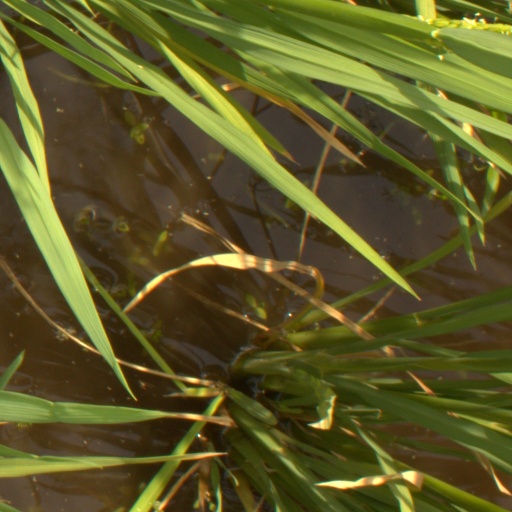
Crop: rice